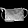
Label: Bag